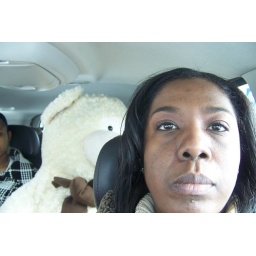
on the road again with a huge freaking bear in the back.